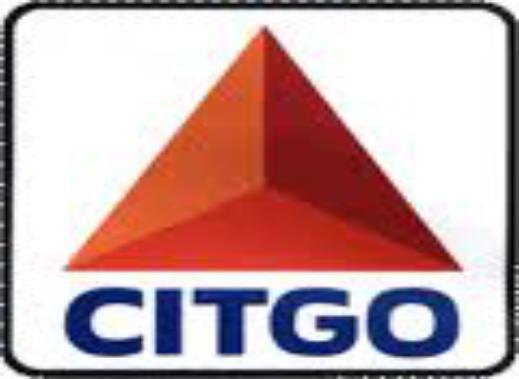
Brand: Citgo
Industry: Transportation